Forest Lake Area High School

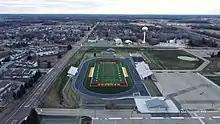
The football stadium, completed in 2021.

The Forest Lake Area High School Odyssey of the Mind teams won state championships in 1992 and 1993.